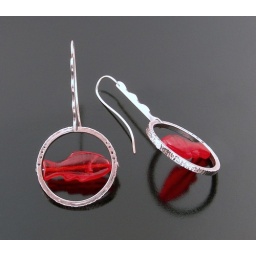
Fun earrings featuring vintage red glass fish surrounded by sterling.